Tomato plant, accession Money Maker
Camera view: tilt-top (135 deg); turntable rotation: 30 degrees
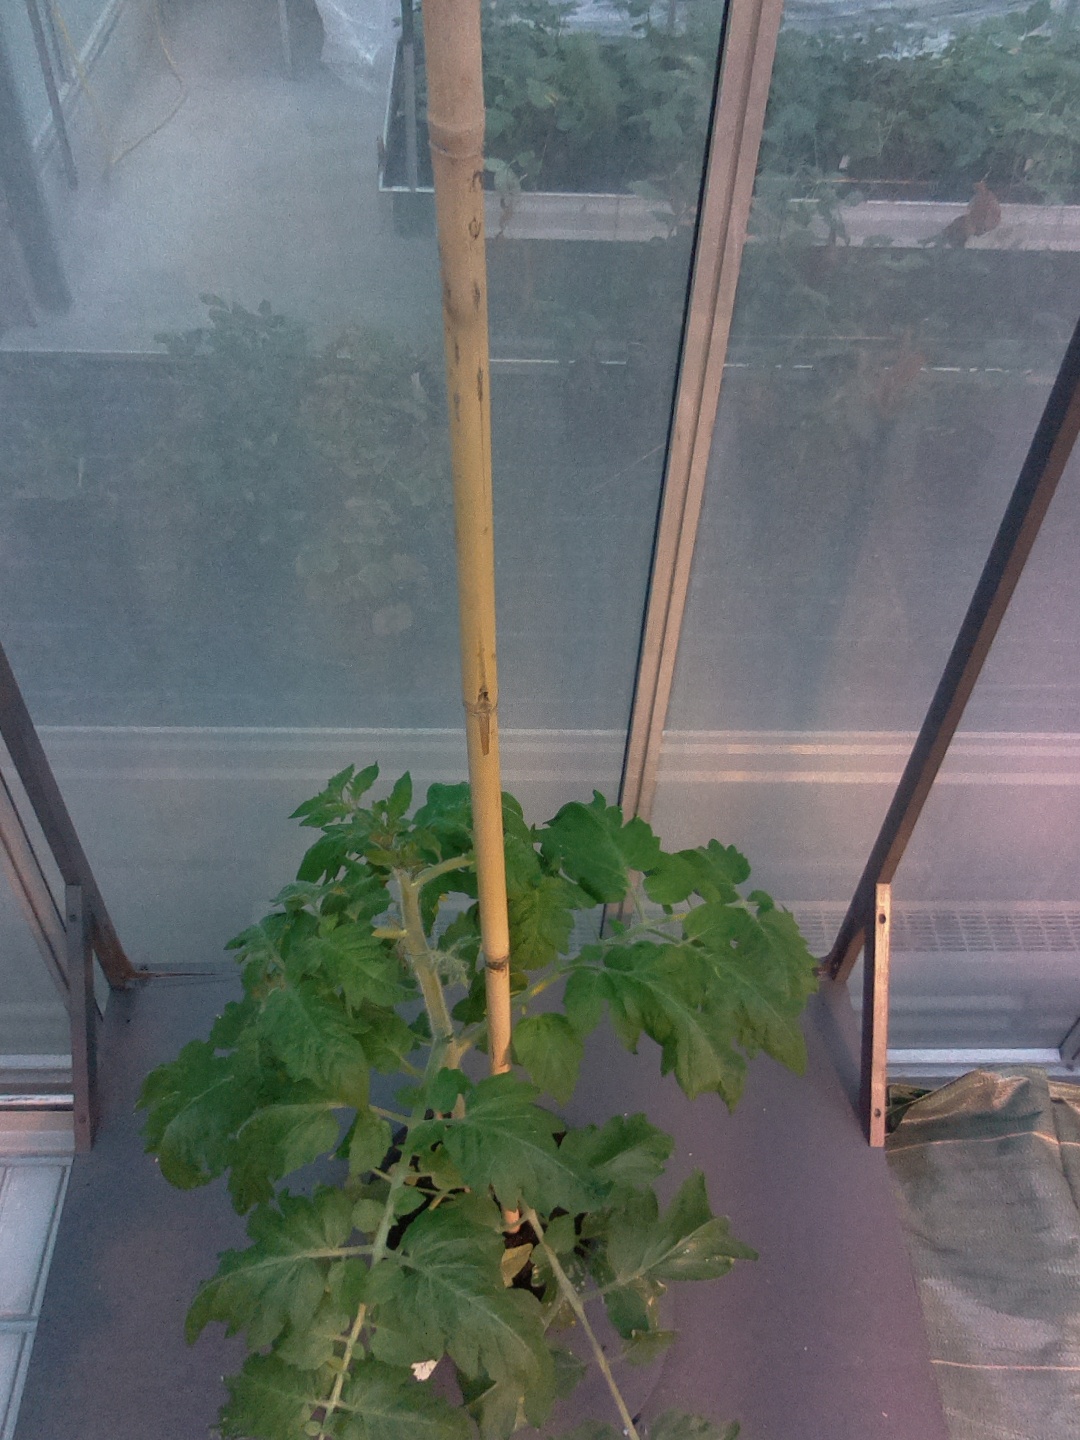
BBCH growth stage 55: 5 inflorescences visible